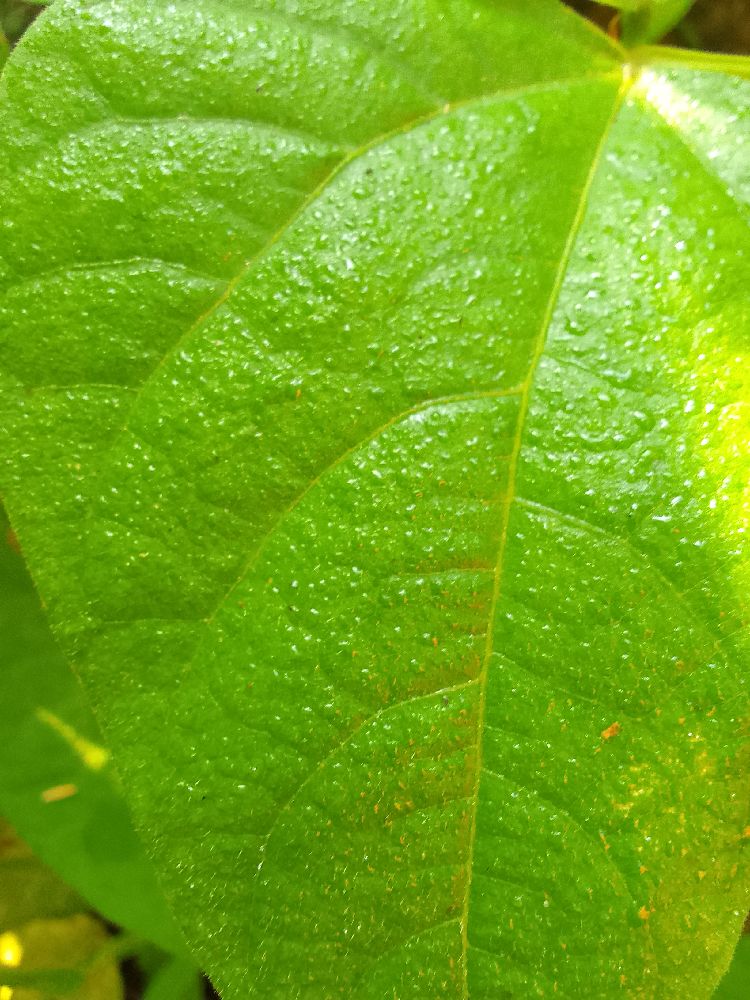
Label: healthy